FAM71E2

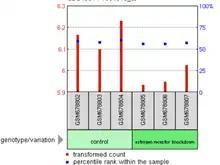
Estrogen receptor alpha-silenced MCF7 breast cancer cells.

This study indicates that there is a very slight decrease in FAM71E2 expression in estrogen receptor knockdown samples. This study may also support the Human protein atlas information stating FAM71E2 has slight expression in Breast (mammary glad) tumors.